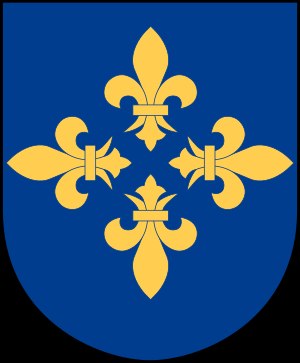
Enköping
Enköpings byvåben
Enköping er en by i Uppsala län i landskapet Uppsala i Sverige. Den er administrationsby for Enköpings kommun og i 2010 havde byen 21.121 indbyggere.